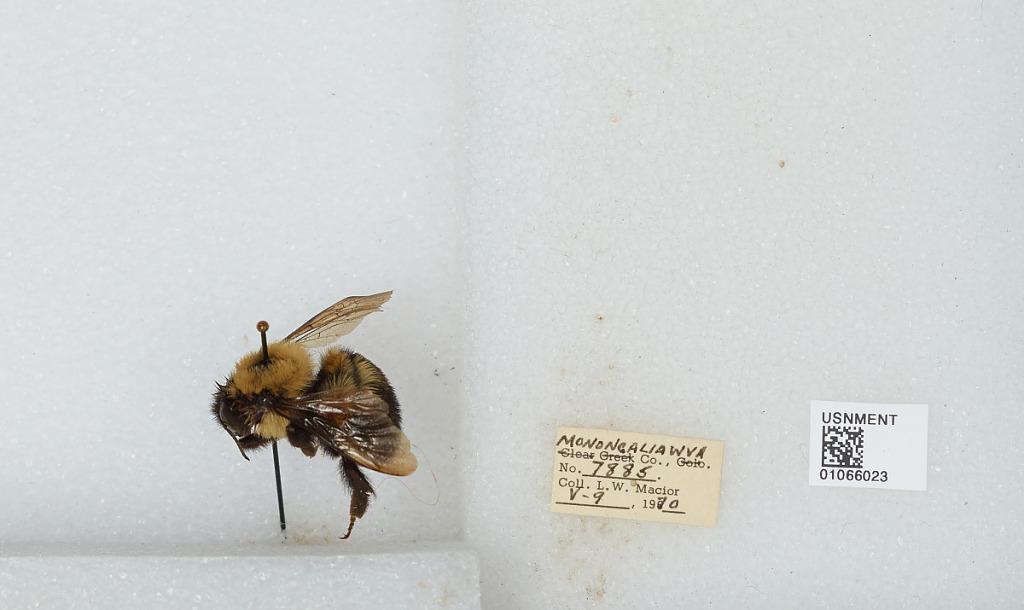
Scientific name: Bombus (Pyrobombus) bimaculatus Cresson
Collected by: L. Macior
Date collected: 1970-5-9
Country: United States
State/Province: West Virginia
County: Monongalia
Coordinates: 39.6303, -80.0464